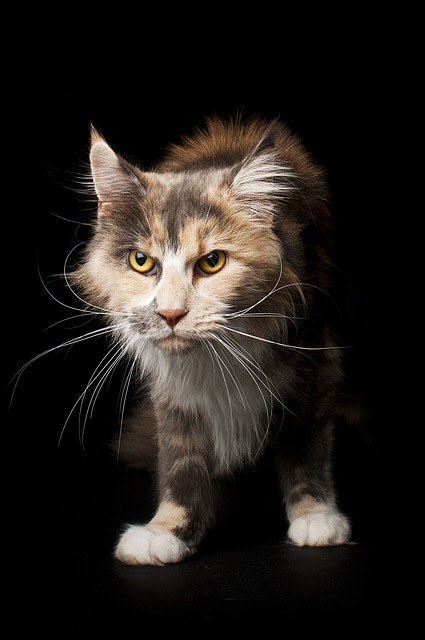
Label: gatto